Werner-Schaus I Government

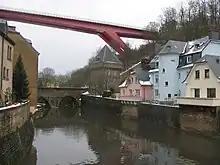
The finished Grand Duchess Charlotte Bridge

Apart from finishing the construction projects started under previous governments, the Werner-Schaus government also started another large infrastructure programme: expanding Luxembourg City towards the East. The law of 7 August 1961 created a Fund for Urbanisation and Development of the Plateau of Kirchberg. The development of more than 300 hectares opened up a new space, intended to host the European institutions. The Luxembourgish government constructed a European quarter on the Kirchberg, and would then lease the buildings to the European Communities. The decision to erect a European administrative centre constituted another asset in its policy aiming to make Luxembourg the permanent headquarters of one, several, or all European institutions. The construction of the Grand Duchess Charlotte Bridge, spanning the valley between the city centre and the Kirchberg plateau, started in 1963.